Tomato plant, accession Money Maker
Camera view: bottom (45 deg); turntable rotation: 240 degrees
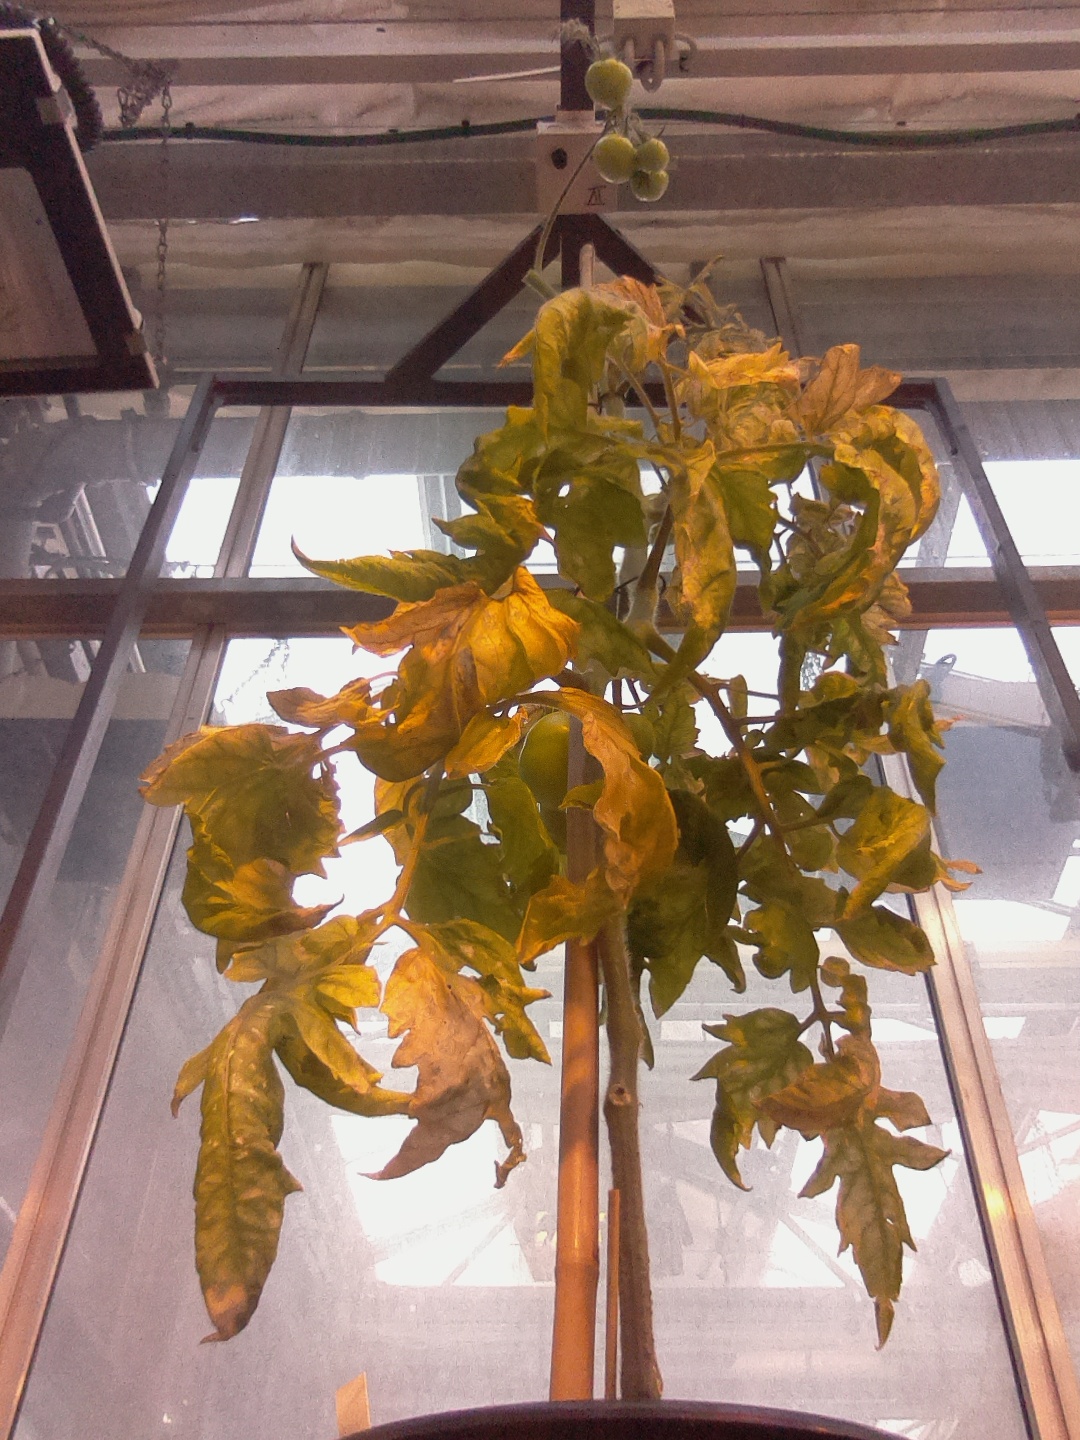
BBCH growth stage 79: 90% -100% of final fruit size